Callum Morris

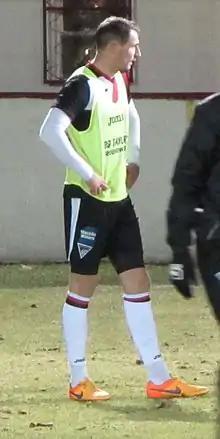
Morris in 2018 with Dunfermline Athletic

Callum Morris (born 3 February 1990) is a former professional footballer who played as a centre-back. Released by Newcastle United as a youngster, Morris played for Blyth Spartans then went to the Glenn Hoddle Academy in Spain, where he also played for Jerez Industrial. Returning to England, he joined Hayes & Yeading United before moving to Scotland in 2012, initially with Dunfermline Athletic before joining Dundee United in 2014. Morris moved to Aberdeen in the summer 2016, but did not play for the club. Morris returned to Dunfermline in December 2016, then moved to Ross County in June 2018. Morris returned to England in 2021 with Morpeth Town.